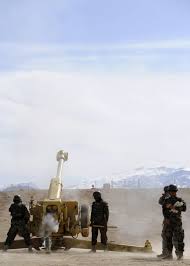
Label: D-30